Ski wax

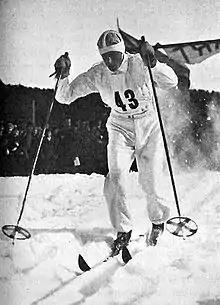
Swedish ski racer, Martin Matsbo, pioneered development of modern cross-country ski waxes.

Johannes Scheffer in "Argentoratensis Lapponiæ" (History of Lapland) in 1673 gave what is probably the first recorded instruction for ski wax application He advised skiers to use pine tar pitch and rosin. Ski waxing was also documented in 1761. In 1733 the use of tar was described by Norwegian colonel Jens Henrik Emahusen. In the 1740s Sami people use of resin and tallow under their skis is recorded in writing.